Hedalen

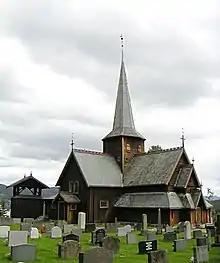
Hedal Stave Church

The County Road 243 is the main road through Hedalen, and a small toll road from there heads west into Vassfaret. The valley includes many homes and built up areas along the main road including the Hedalen primary and lower secondary school, two convenience stores, and a small filling station with service shop. The area is also known for Hedalen Stave Church, a preserved stave church built in the 1100s that is still in use.